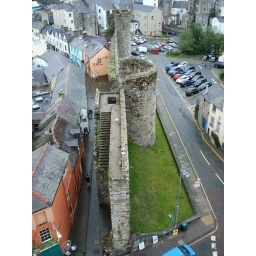
Slightly vertiginous shot of the wall from the castle and you can just see our car in the car park!